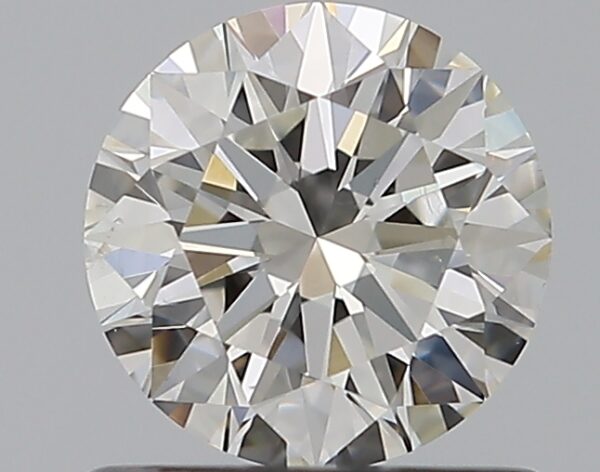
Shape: round
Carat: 0.7
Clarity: VS2
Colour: H
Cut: EX
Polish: EX
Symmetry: EX
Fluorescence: N
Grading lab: GIA
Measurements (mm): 5.69 x 5.71 x 3.5